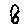
Label: 8